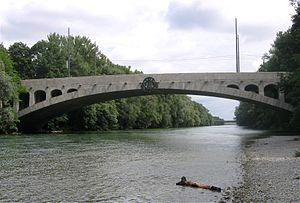
Un pont en arc est un pont, à savoir une construction qui permet de franchir une dépression ou un obstacle, dont la ligne de la partie inférieure, est en forme d'arc. Dans ces ponts, l'ensemble des charges permanentes ou temporaires appliquées au pont est repris dans l'arc en compression pour être transféré sur les appuis en rives, les culées.
Le pont Maximilien-Joseph est un pont en arc sur la rivière Isar qui relie les quartiers de Lehel et de Bogenhausen à Munich. Il doit son nom au roi Maximilien Ier Joseph de Bavière et est également connu sous son nom original, pont de Bogenhausen, ou même comme pont Tivoli.